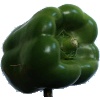
Label: Pepper Green 1